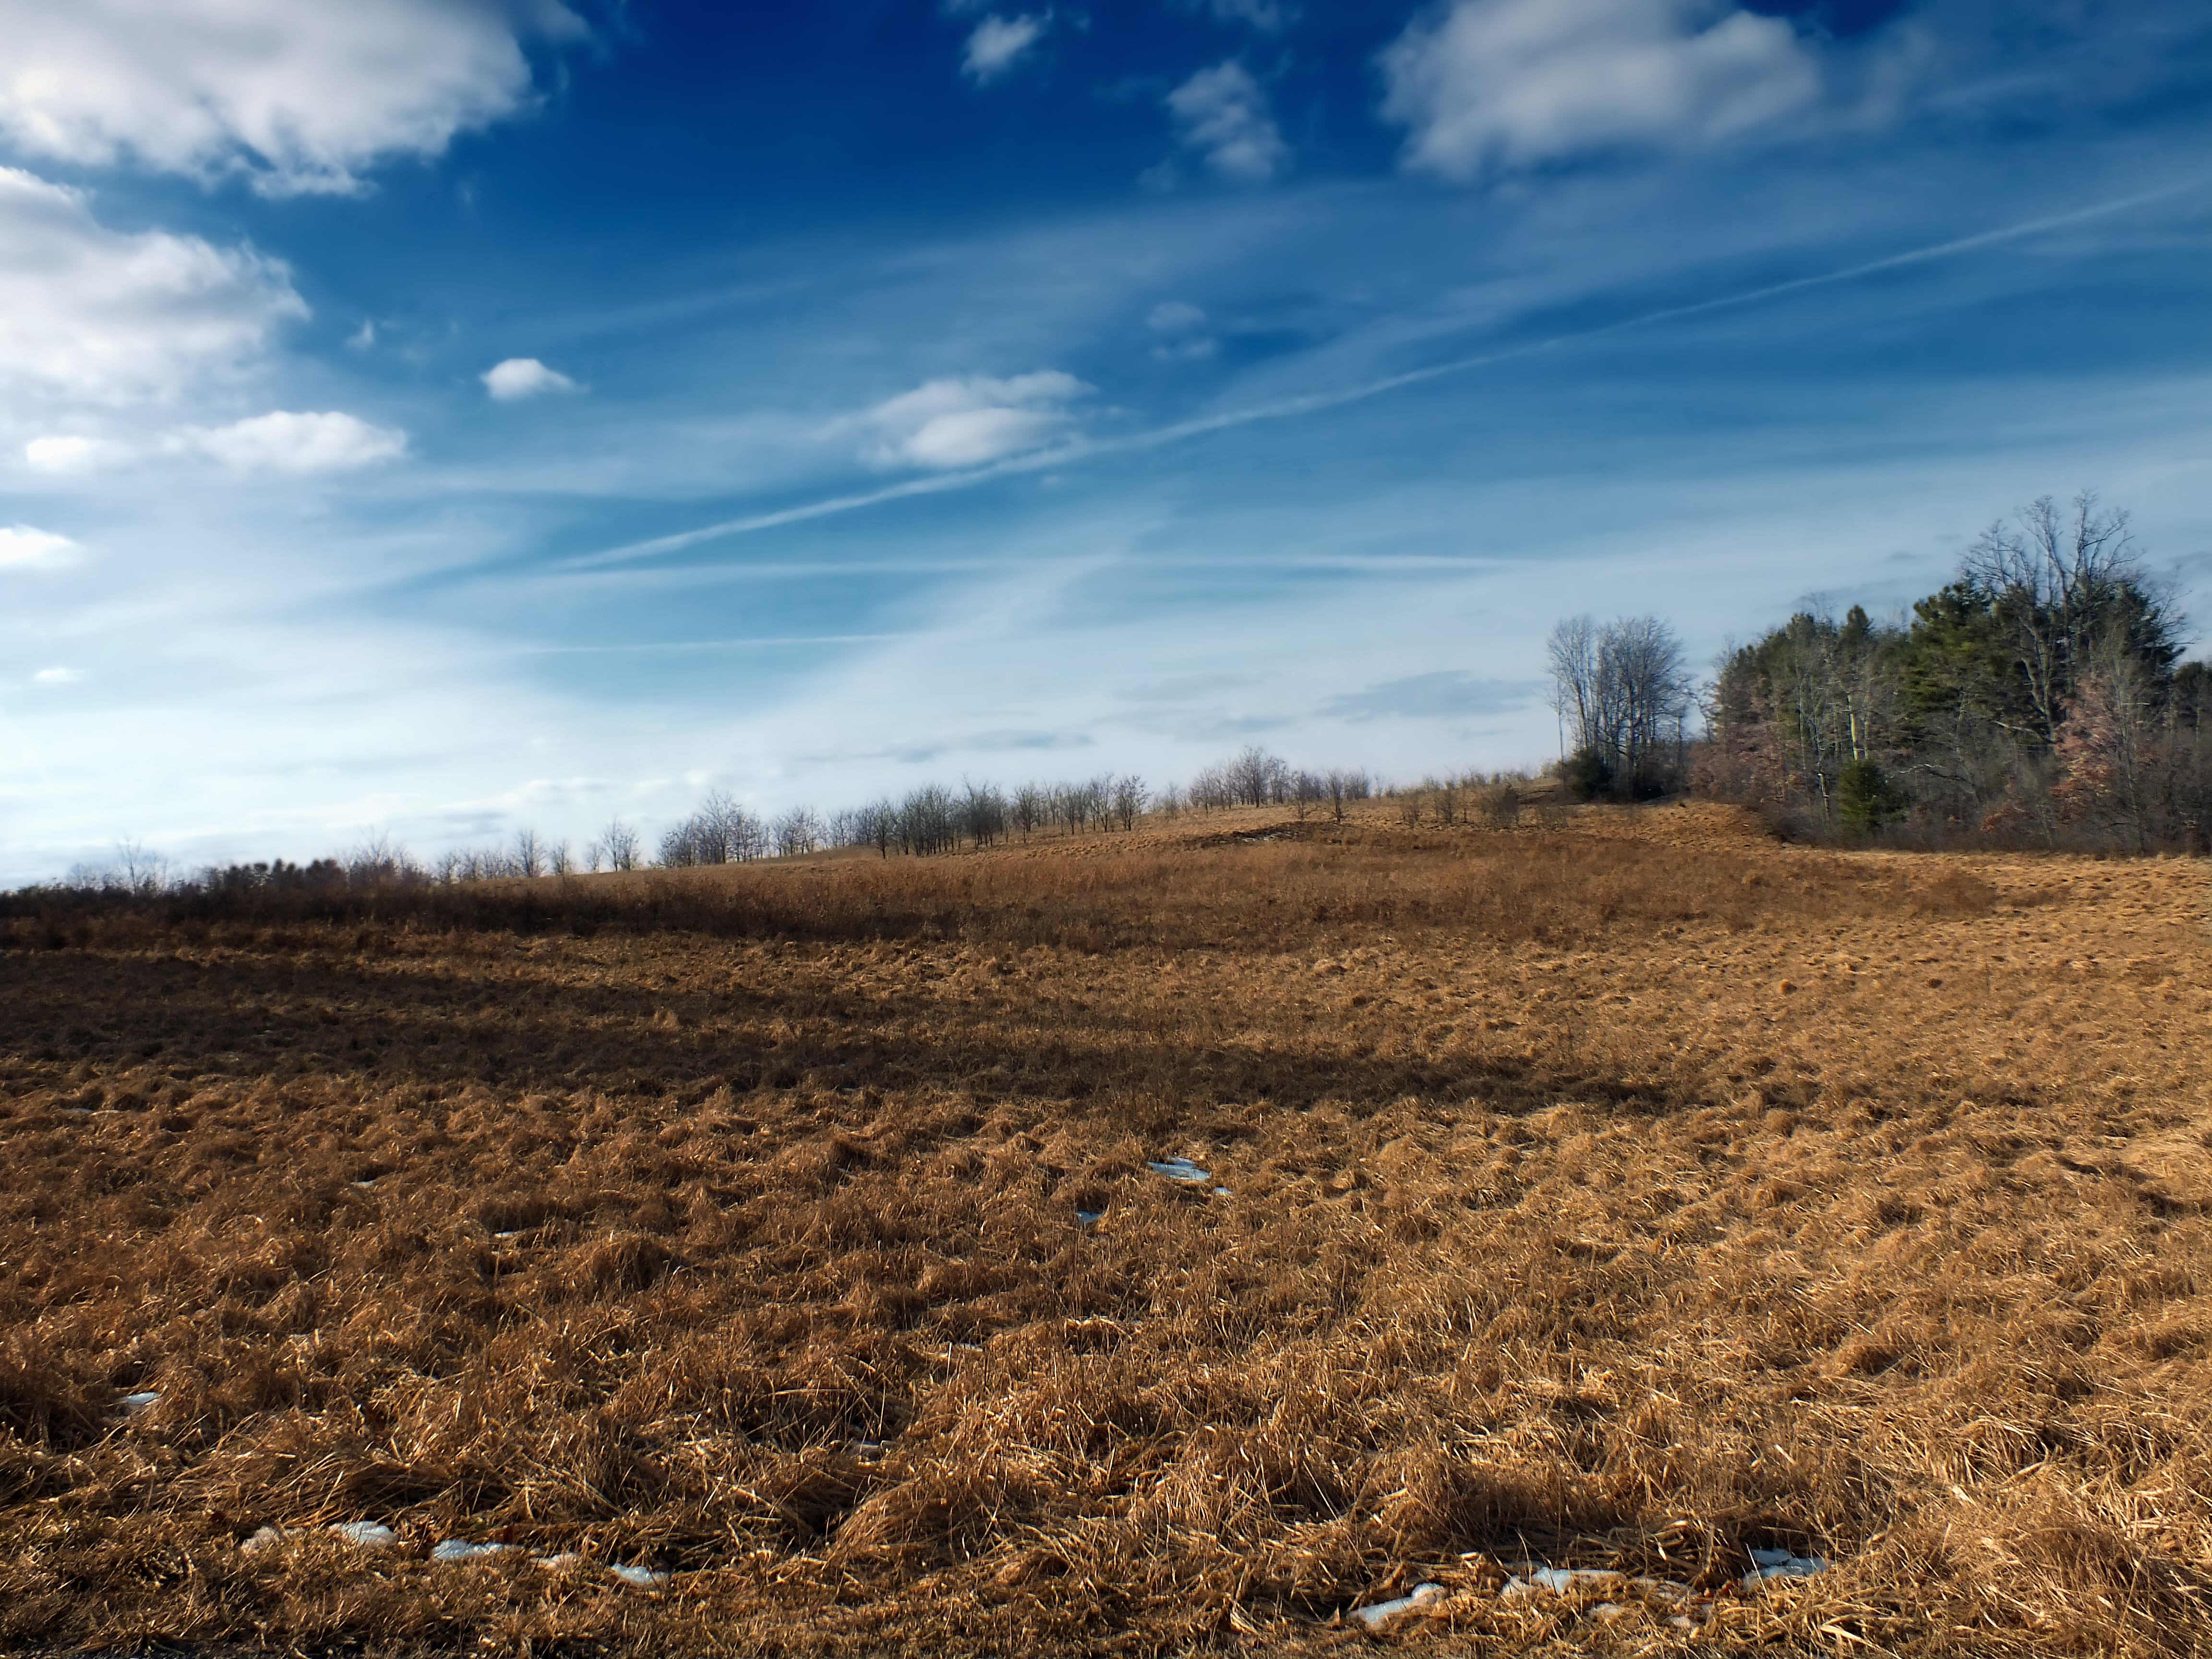
landscape, tree, nature, grass, horizon, wilderness, mountain, snow, winter, cloud, sky, field, prairie, hill, soil, agriculture, plain, hills, creativecommons, clouds, grassland, alleghenyplateau, wetland, pennsylvaniawilds, pennsylvania, centrecounty, stategameland100, stategamelands100, sgl100, plateau, habitat, ecosystem, steppe, rural area, natural environment, geographical feature, grass family